A Useful Life

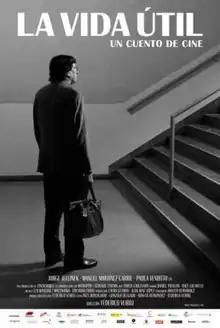
The Spanish language cinema poster

A Useful Life is a 2010 Uruguayan drama film about the love of film, directed by Federico Veiroj and shot in black-and-white. The film was selected as the Uruguayan entry for the Best Foreign Language Film at the 83rd Academy Awards but it did not make the final shortlist.